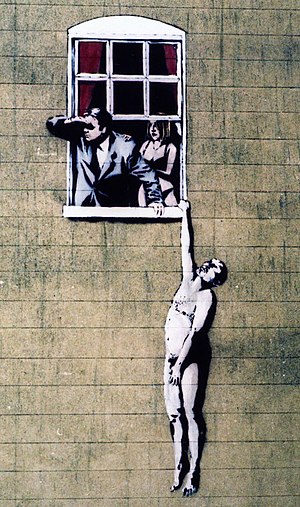
Banksy / Modstand
Det bevarede værk på en mur i Bristol.
Banksy er en berømt pseudo-anonym graffiti-kunstner fra Storbritannien, hvis identitet stadig er ukendt. Man mener, at han er født i 1974 i Yate, tæt på Bristol. Han startede med at male graffiti sammen med Bristol-gruppen, Bristol DryBreadZ Crew, i starten af 1990’erne. Han nævner selv i sin bog, Wall and Piece, at han blev fanget flere gange, da han havde svært ved at færdiggøre et ”værk” i tide, og at det var medvirkende til hans skift af teknik til hans nuværende karakteristiske stil. Hans teknik er en kombination af graffiti-skrift og stencil, hvilket er inspireret af den franske graffiti-kunstner, Blek le Rat, som malede stencil-graffiti i Paris-området fra 1981.